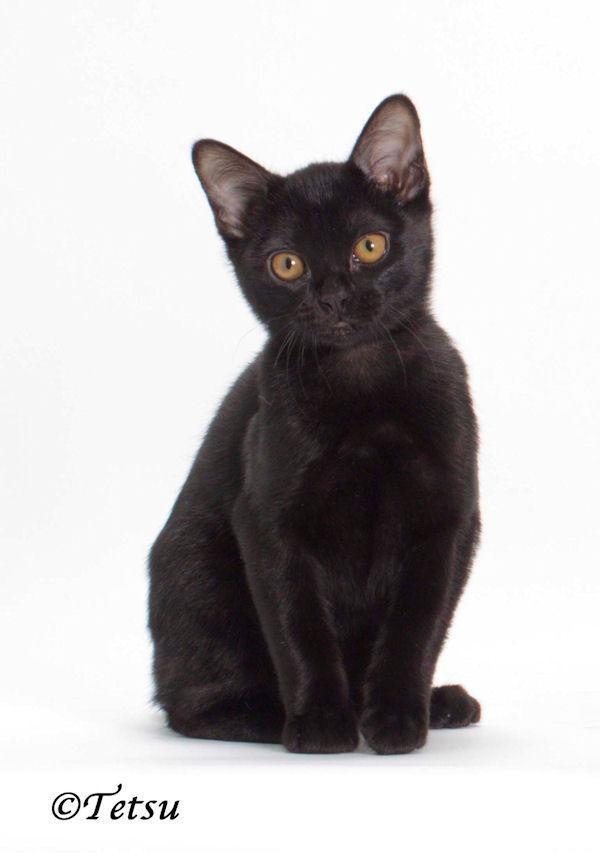
Bombay